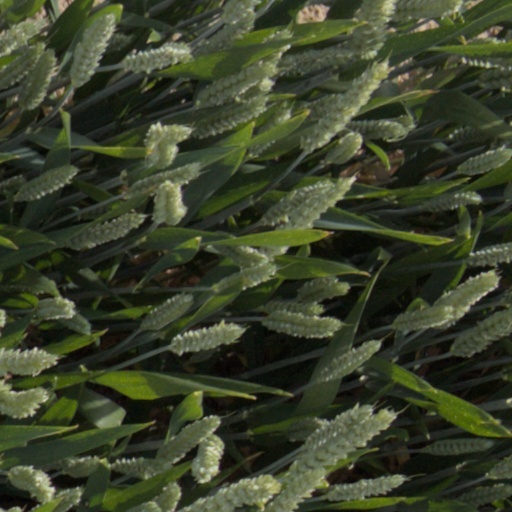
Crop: wheat